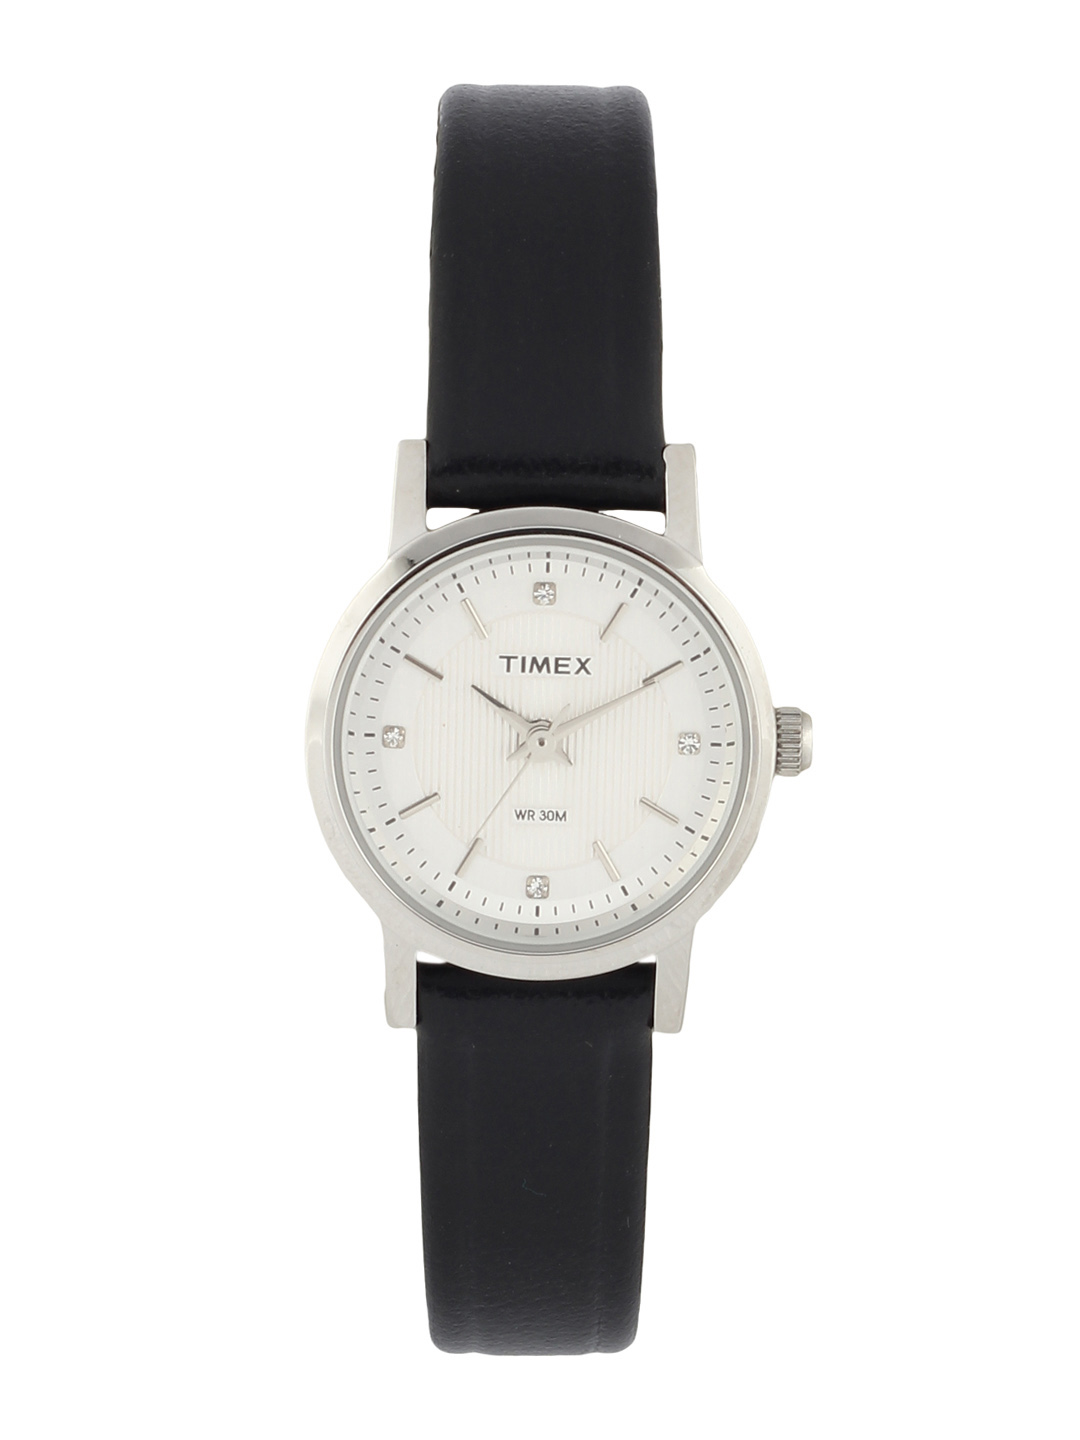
Timex Women White Dial Watch
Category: Accessories / Watches / Watches
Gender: Women
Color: White
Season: Winter 2016
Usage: Casual